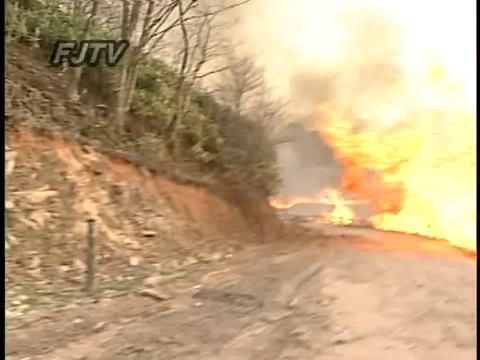
Fire: yes
Smoke: no